Bernard Bosanquet (cricketer)

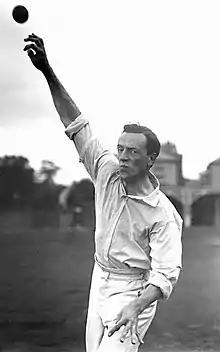
A cricketer about to bowl.

Bosanquet is remembered as the inventor of the googly, a delivery designed to deceive the batsman. When bowled, it appears to be a leg break, but after pitching the ball turns in the opposite direction to that expected, behaving as an off break instead. However, Bosanquet was a pace bowler in his university days. "Wisden Cricketers' Almanack" described his bowling from this period as "very useful ... but that was all, and had he kept to his original style real distinction at cricket would only have come to him through his batting". Furthermore, he disliked bowling quickly, believing he was destined only to be used as a last resort and that he would have little success as a fast bowler. Consequently, Bosanquet decided to change his style. According to his own account, his inspiration came in the mid-1890s, from a table-top game he often played called Twisti-Twosti; the object was to bounce a tennis ball on a table so that it could not be caught by an opposing player. Bosanquet began to experiment with ways of throwing the ball so that, after pitching, it turned and spun in an unexpected direction, without his opponent detecting any difference in the delivery. Finding he could do this successfully, he began to practise using the same method to bowl in a form of soft-ball cricket and then in the cricket nets with a hard ball, but did not at the time take his discovery seriously. It was not until 1899 or 1900 that Bosanquet began to practise in earnest, and developed an orthodox leg break in the nets to complement his new style of delivery, which spun in the same direction as an off break. During the lunch breaks in Oxford matches, he would often bowl to the best opposing batsmen in the nets, delivering several leg breaks, followed by an off break, without changing his bowling action; the ball would sometimes hit the bemused batsman on the knee, to the amusement of spectators. A slightly different version of events was provided by the son of Louise Bosanquet, Bernard's cousin, who claimed in 1965 that Bosanquet conceived the idea in 1890 and practised bowling to Louise with a tennis ball from 1893 onwards. There were later suggestions that other cricketers invented the googly before Bosanquet. In 1935, Jack Hobbs wrote that Kingsmill Key, a former captain of Surrey, told him that the googly was invented by an Oxford student, Herbert Page, in the 1880s. Key claimed that Page bowled the delivery regularly, but never used it in a first-class match.